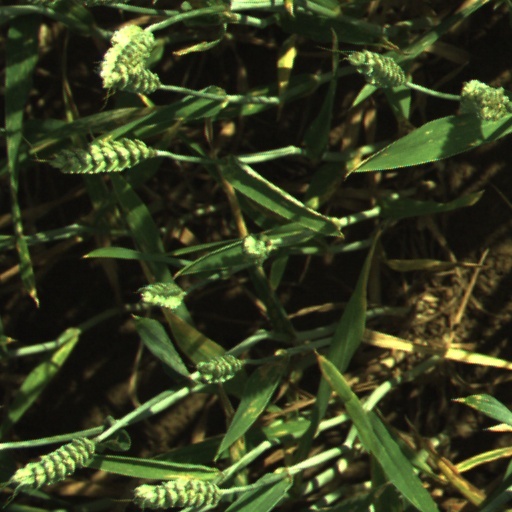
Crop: wheat